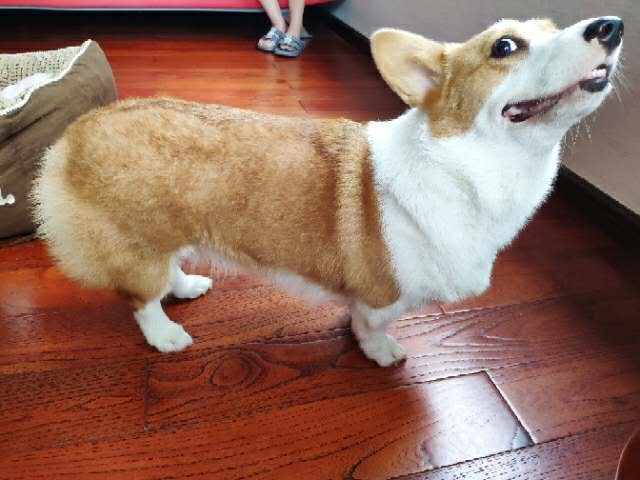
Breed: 2909-n000116-Cardigan